Kim Sung-cheol

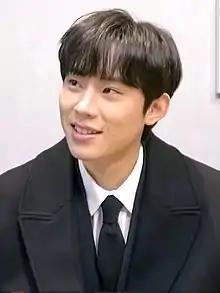
Kim in October 2020

Kim Sung-cheol (born December 31, 1991) is a South Korean actor. He achieved initial success in stage musicals before being cast in his debut television role as Kim Young-cheol (a.k.a. 'Jailbird') in "Prison Playbook" (2017). He is recognised for his roles in "The Battle of Jangsari" (2019), "Do You Like Brahms?" (2020), "Our Beloved Summer" (2021), and "Hellbound" (2024).